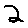
Label: 2